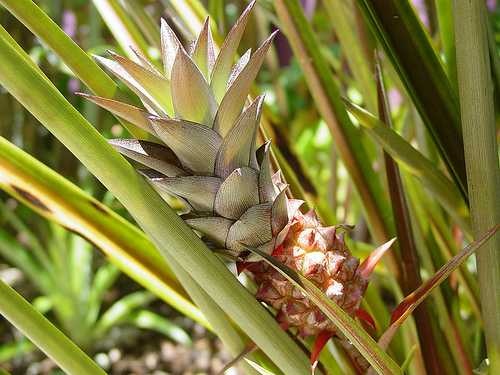
Label: Pineapple